Cochin Jews

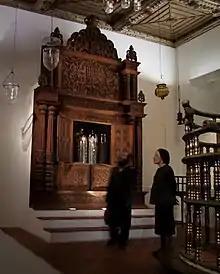
The ark and bimah of the Parur Synagogue are now displayed in the Israel Museum in Jerusalem

″1949"...A glorious chapter of unbroken love and affection on the one hand, and deep devotion and loyalty on the other, between the Maharajas of Cochin and their Jewish subjects... The memory of your early association with this country has always been pleasant. Your people began to visit this coast as early as the days of King Solomon. In the early centuries of the Christian era, some of them left their hearts and homes and settled in Cochin. The people of Cochin welcomed you with open arms, and the Ruling Family protected you from plunder and persecution. My grandmother used to tell us of the very pleasant hours she and the other princesses of her age spent in the company of your womenfolk who usually gathered at the palace in the afternoon. This temple of historic importance is a standing monument of religious tolerance and hospitality that has prevailed here since time immemorial. I am glad to say no other people deserved such treatment better. You have, on occasions, more than one shown your unflinching loyalty to the King and country that adopted you and gave you shelter. I assure you that all legitimate interests of the minorities shall be scrupulously safeguarded..."